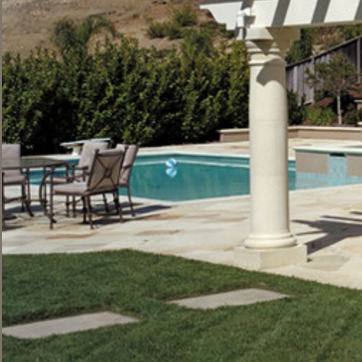
Material: water